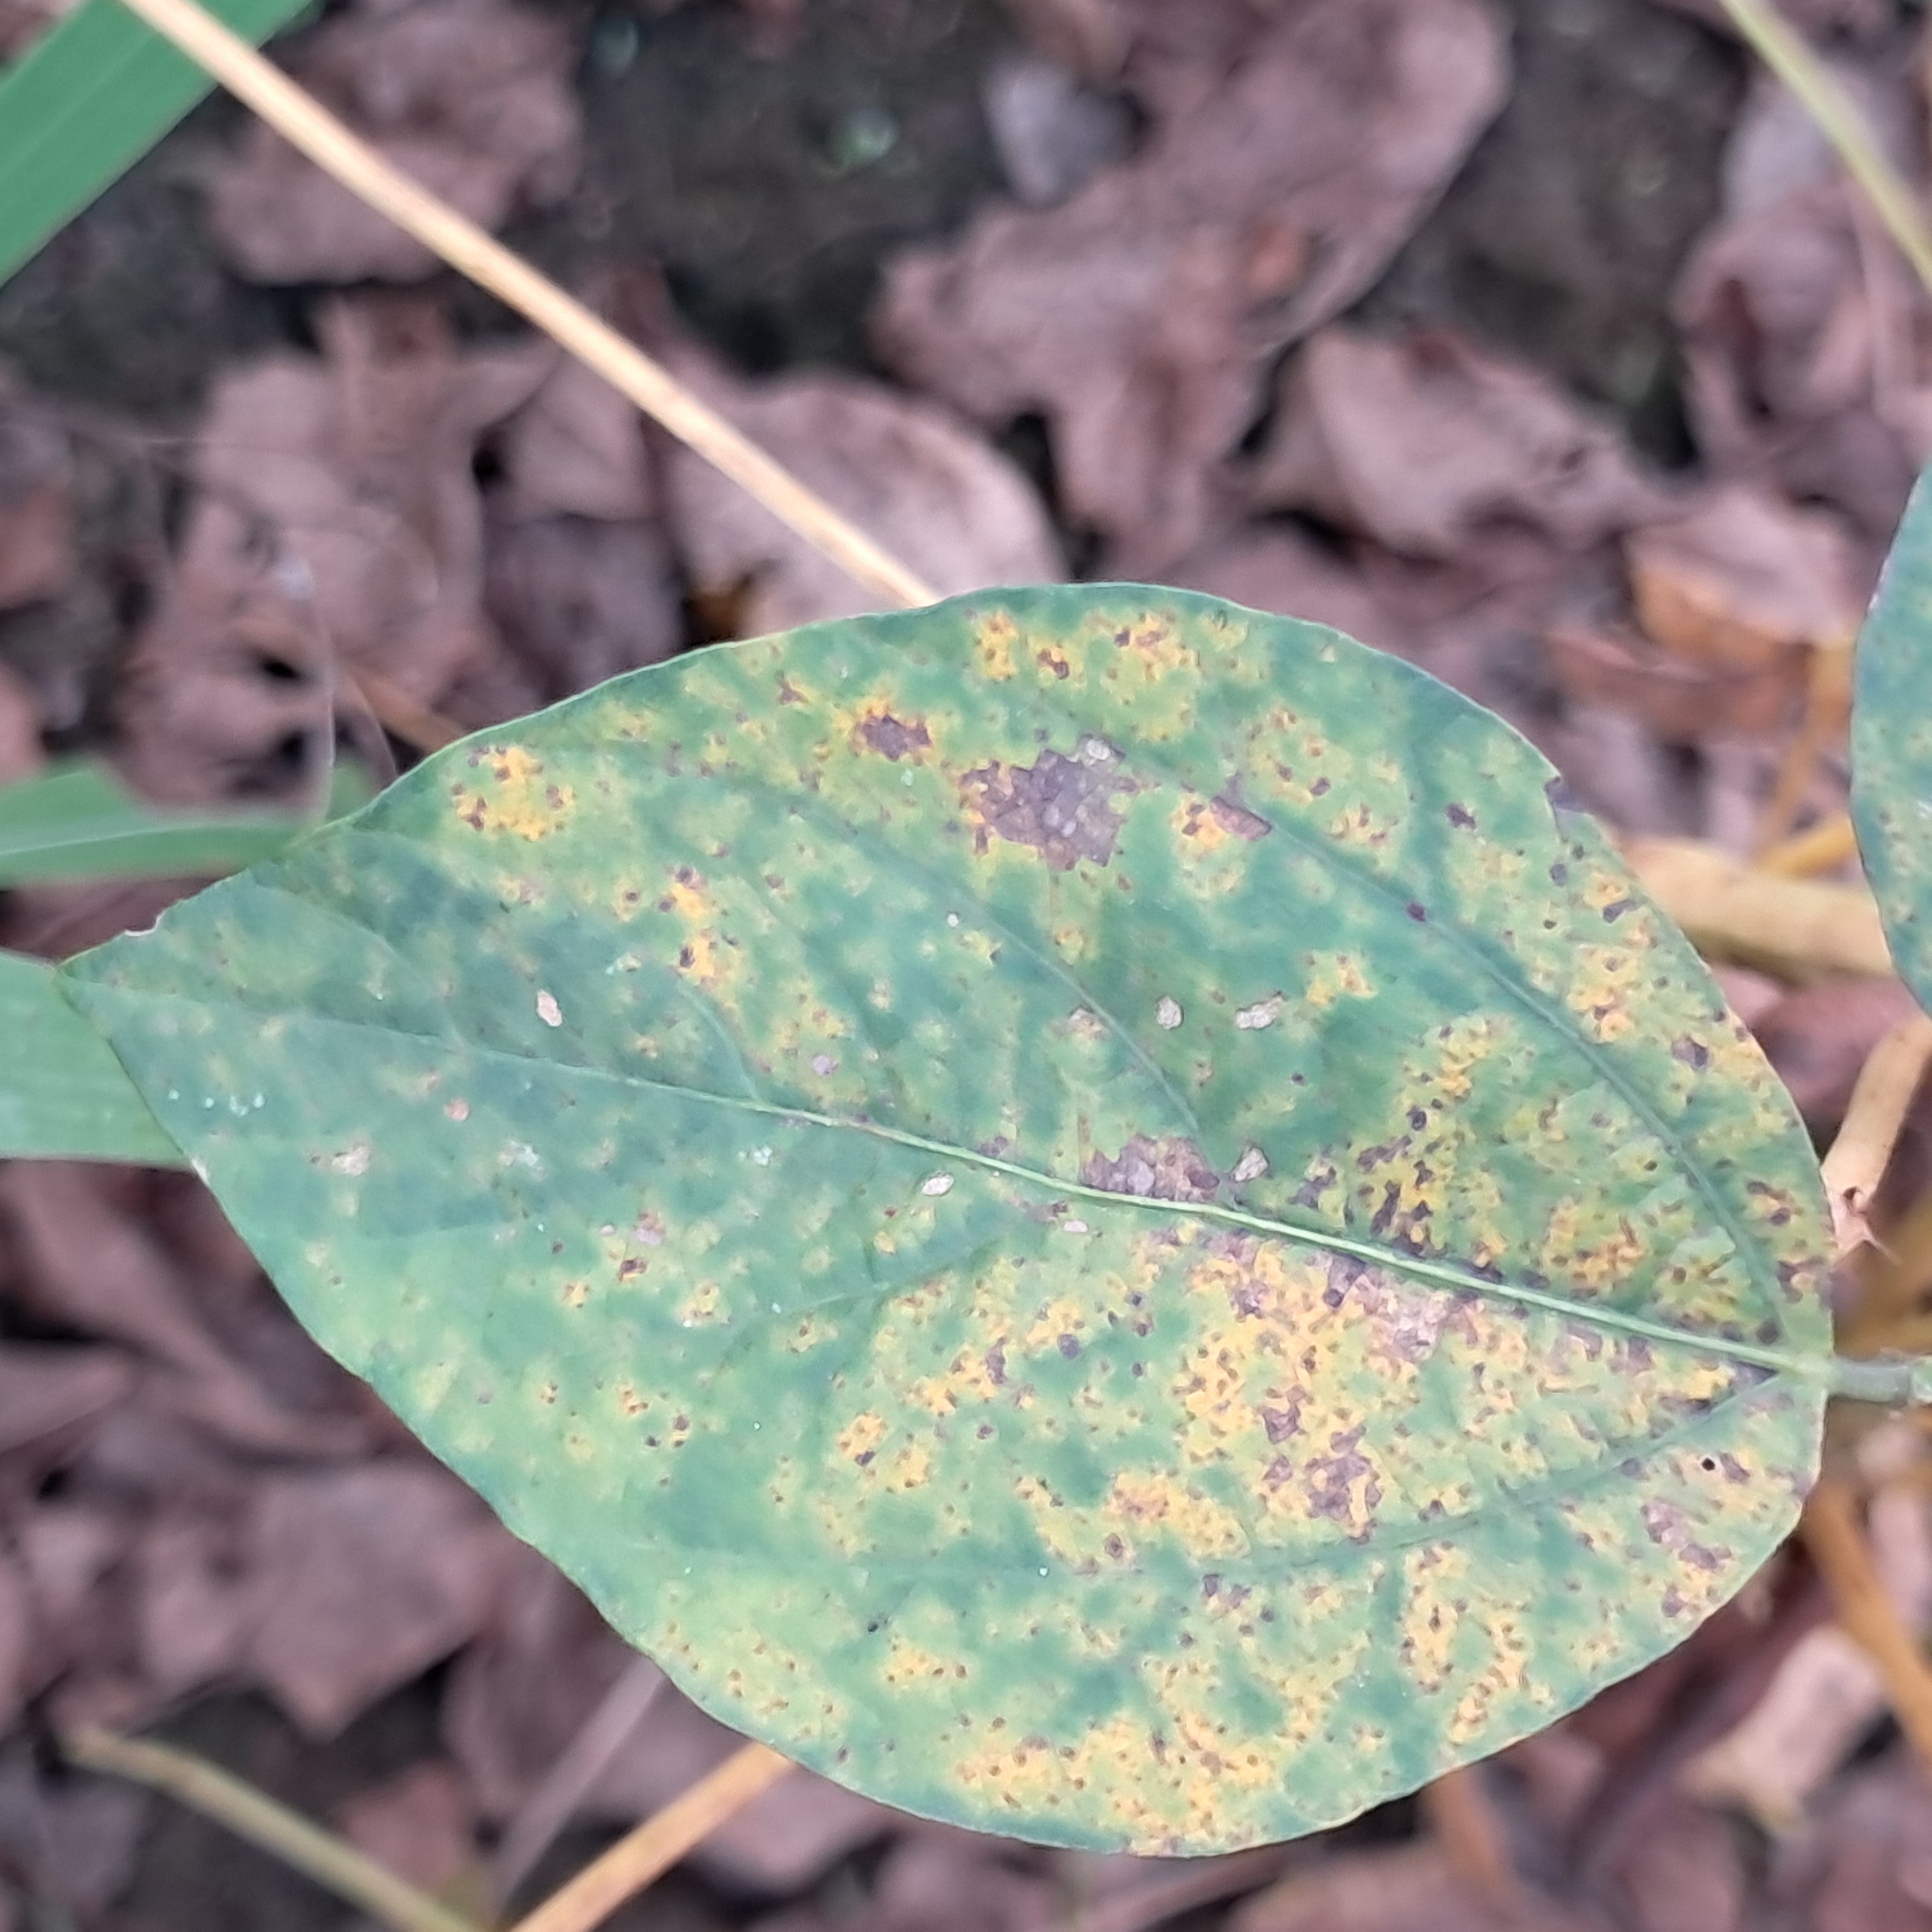
Label: Rust